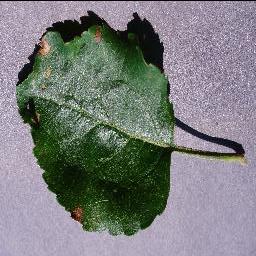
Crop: apple
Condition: black_rot